Blue nevus

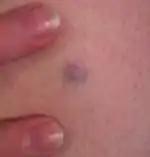
Blue nevus

A blue nevus is a type of coloured mole, typically a single well-defined blue-black bump.